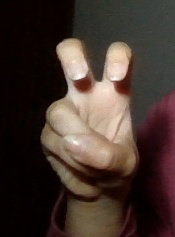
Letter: toot